Kings House Hotel

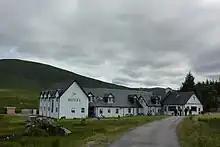
The large 1960s extension seen from the West Highland Way in 2012.

In 1959, the Kings House Hotel underwent its first 20th-century modernisation. The work was done so sensitively that the architect, John Thompson ARIBA of Weddell & Thompson, Glasgow, and unusually, also the builders (at the behest of the architect), Thos. Findlay and Sons Ltd of Mauchline, Ayrshire, both received Civic Trust Awards.